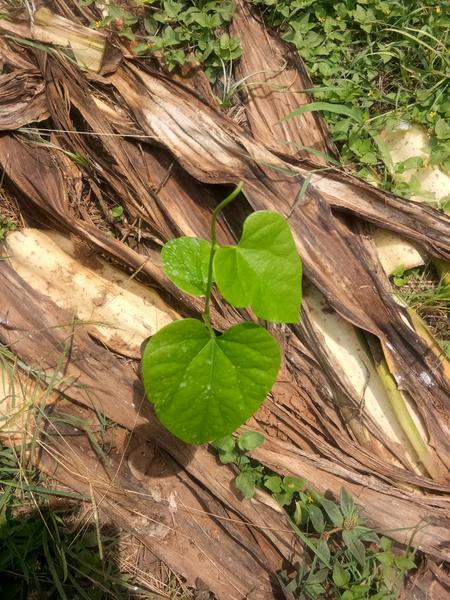
Plant: Amruta_Balli